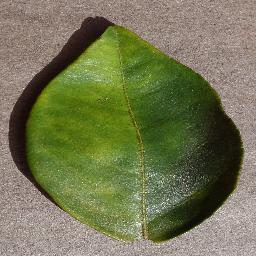
Label: Orange___Haunglongbing_(Citrus_greening)